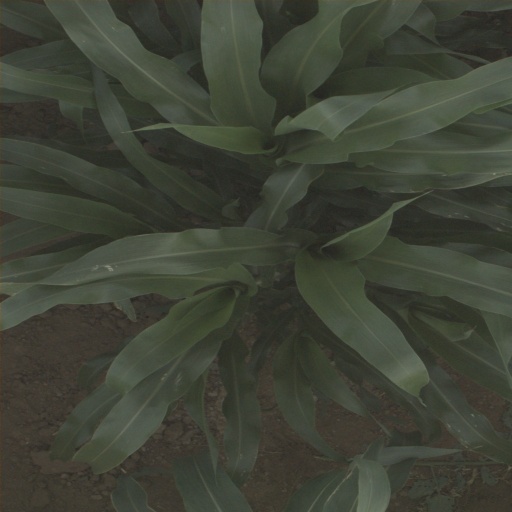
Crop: sorghum